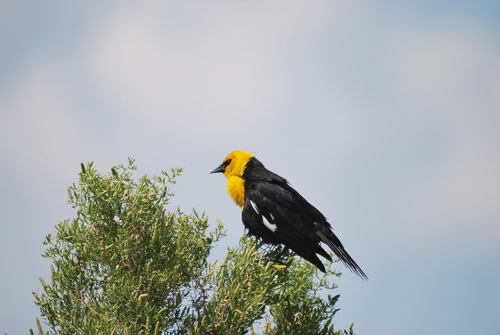
this bird has a yellow breast and head, black feathers everywhere else, and a sharp black beak.
a large black bird with white wingbars, a yellow face and breast and black beak.
bird has black body feathers, yellow breast feather, and black beaksmall beak bird with normal sized body. colors are yellow, black and white.
this bird is black with yellow on its head and has a long, pointy beak.
this bird is black with yellow and has a long, pointy beak.
a small bird with a yellow head and breast and black body and wing covering.
this interesting bird has a yellow head and breast and a black back and set of feathers.
the bird has a body that is black in color and a head that is bright yellow.
a bird with a small pointed black beak and it also has a yellow colored head and chest.
Species: Yellow Headed Blackbird